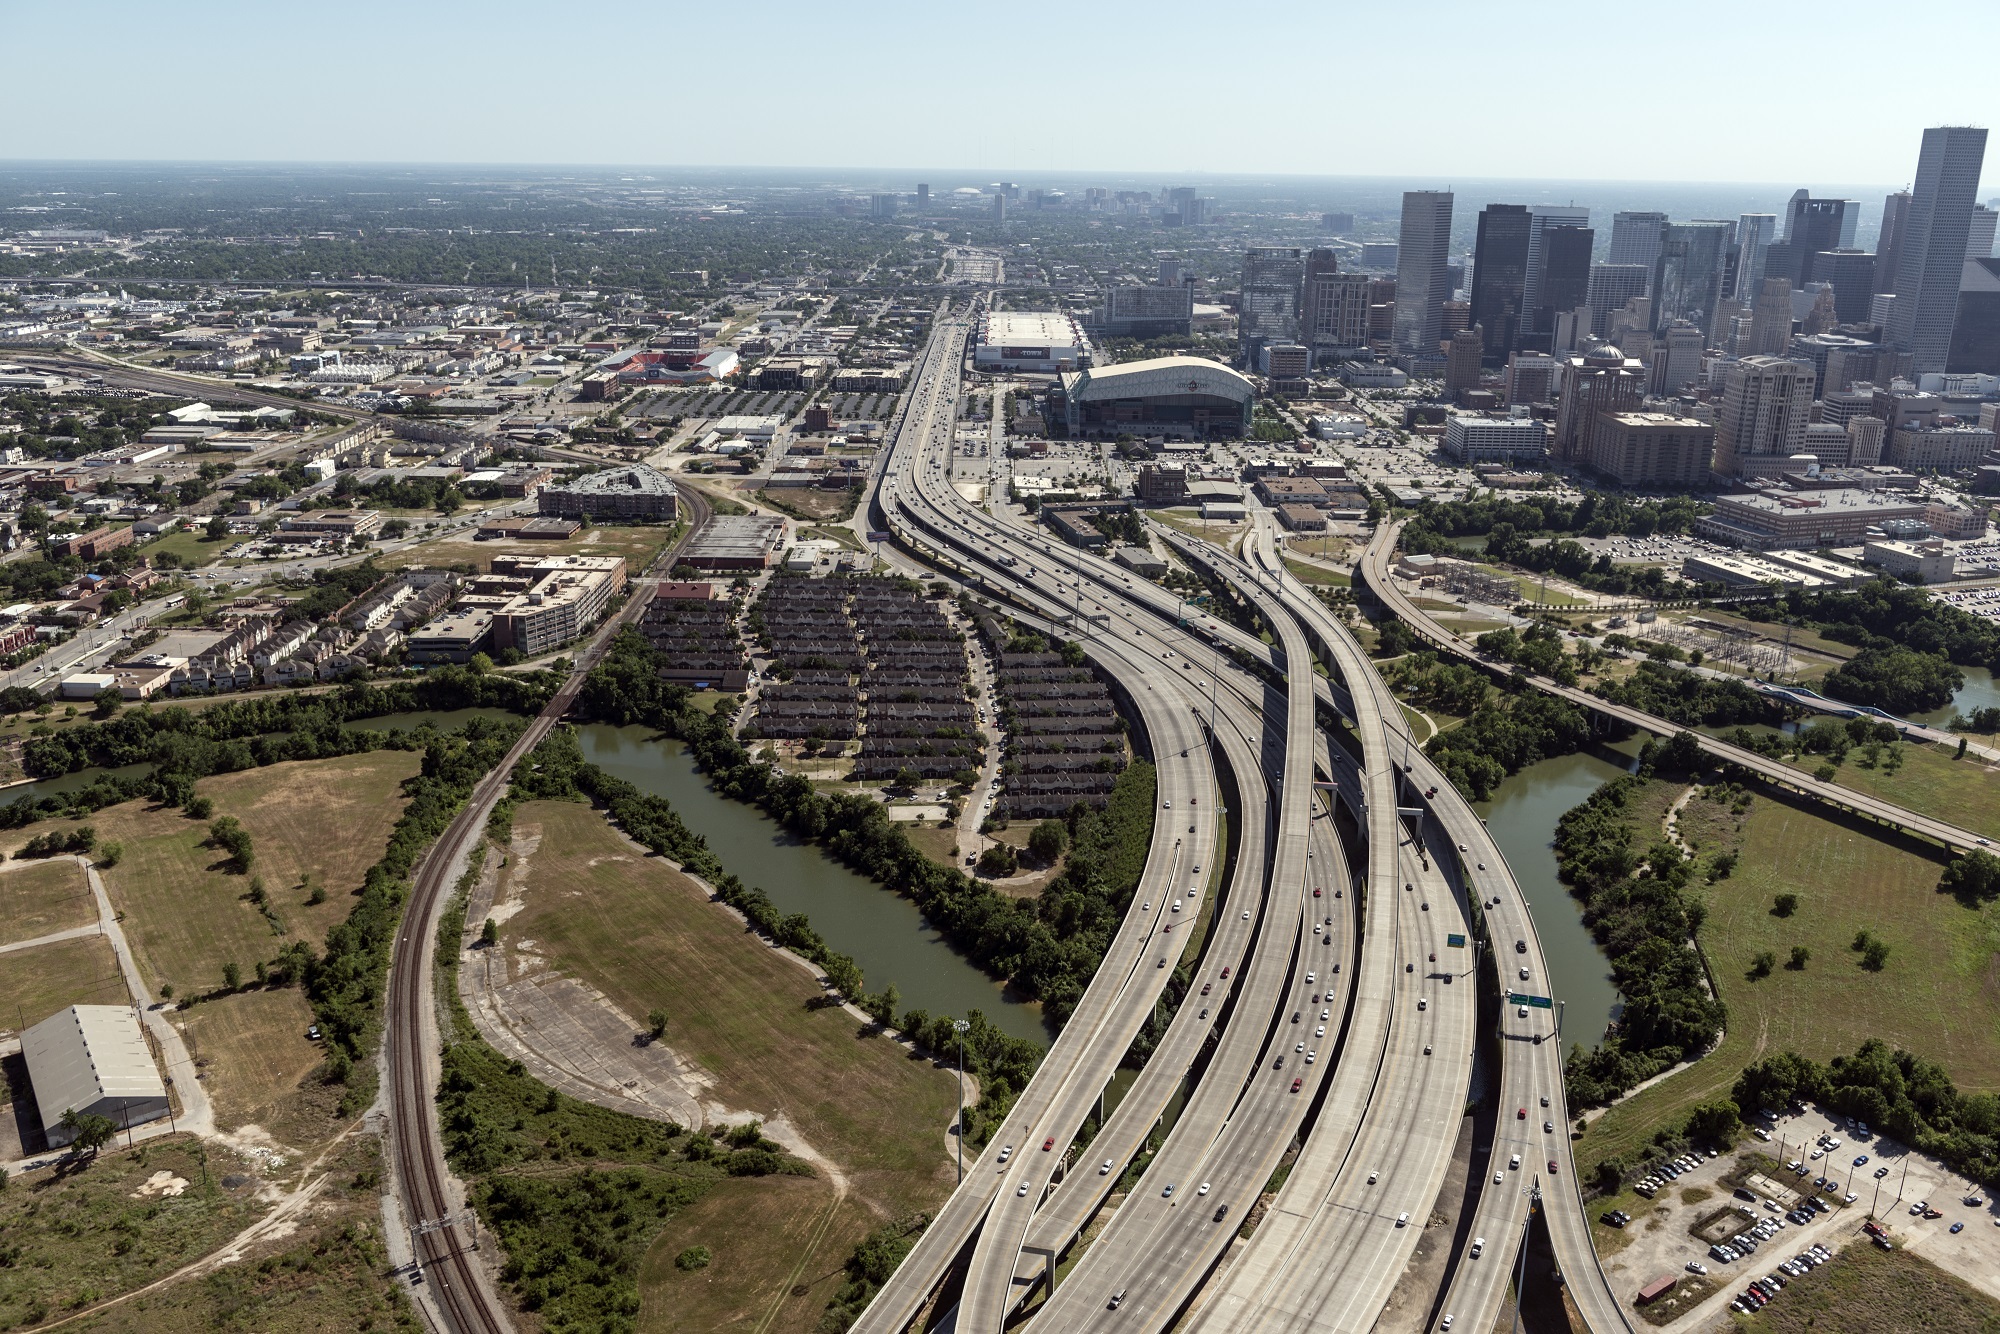
structure, road, skyline, traffic, car, photography, highway, city, urban, overpass, cityscape, panorama, downtown, travel, motion, transportation, transport, suburb, usa, business, stadium, concrete, streets, arena, infrastructure, texas, commerce, roads, vehicles, bird's eye view, aerial photography, residential area, aerial view houston highways, human settlement, metropolitan area, sport venue, controlled access highway